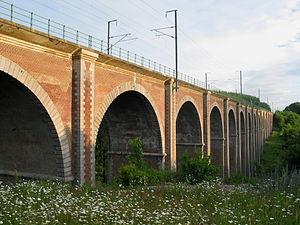
Pondrôme (Belgique), le viaduc de Thanville (1898-1899).
Pondrôme est une section de la ville belge de Beauraing située en Région wallonne dans la province de Namur.
La ligne 166 est une ligne de chemin de fer belge et l'un des composantes de l'itinéraire « Athus - Meuse ». Lui-même s'inscrit dans le corridor fret Anvers - Bâle/Lyon - Suisse/Italie exploité en pool par la SNCB, Fret SNCF, les CFL et CFF Cargo sous le nom de Sibelit.